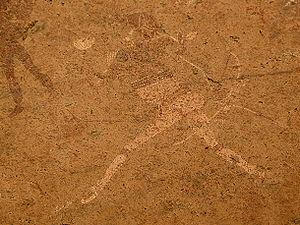
Peinture rupestre de la Dame blanche (Namibie)
La fresque de la Dame blanche est une peinture rupestre située dans un abri rocheux au sein du massif du Brandberg, une région abritant le point culminant de la Namibie.